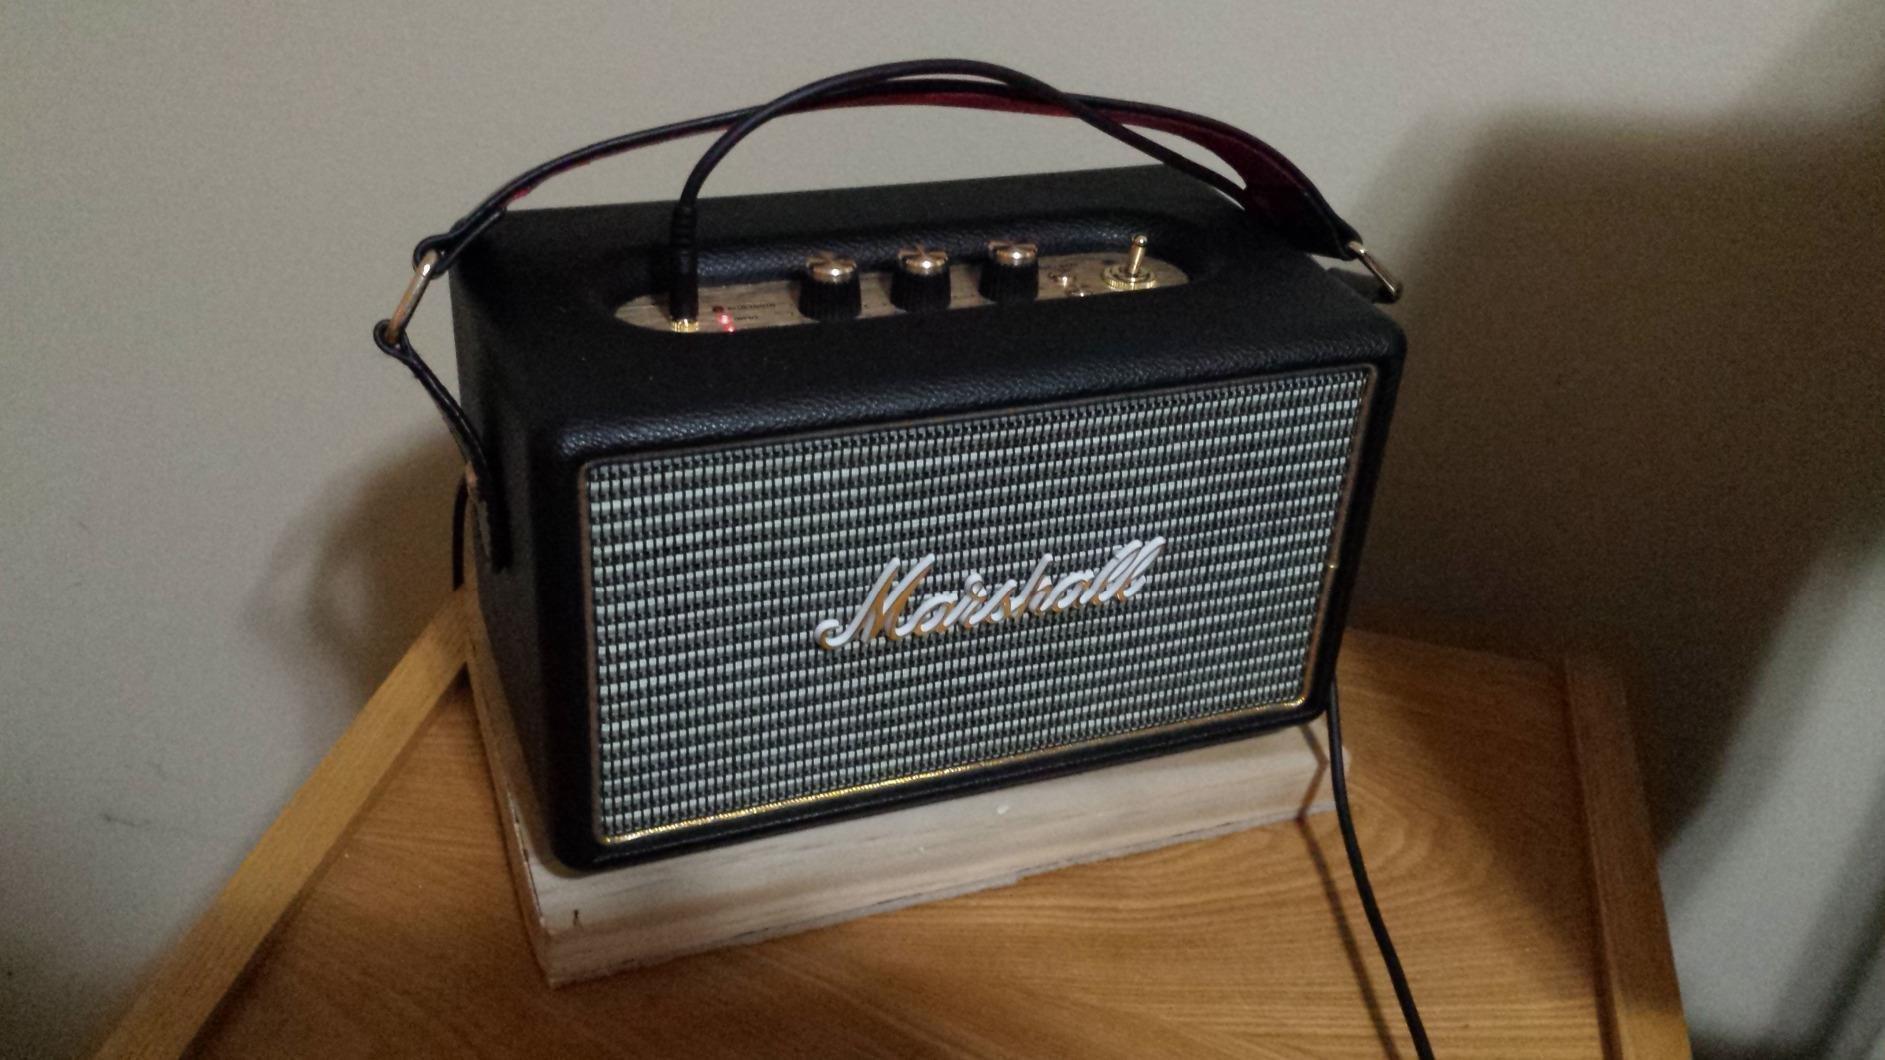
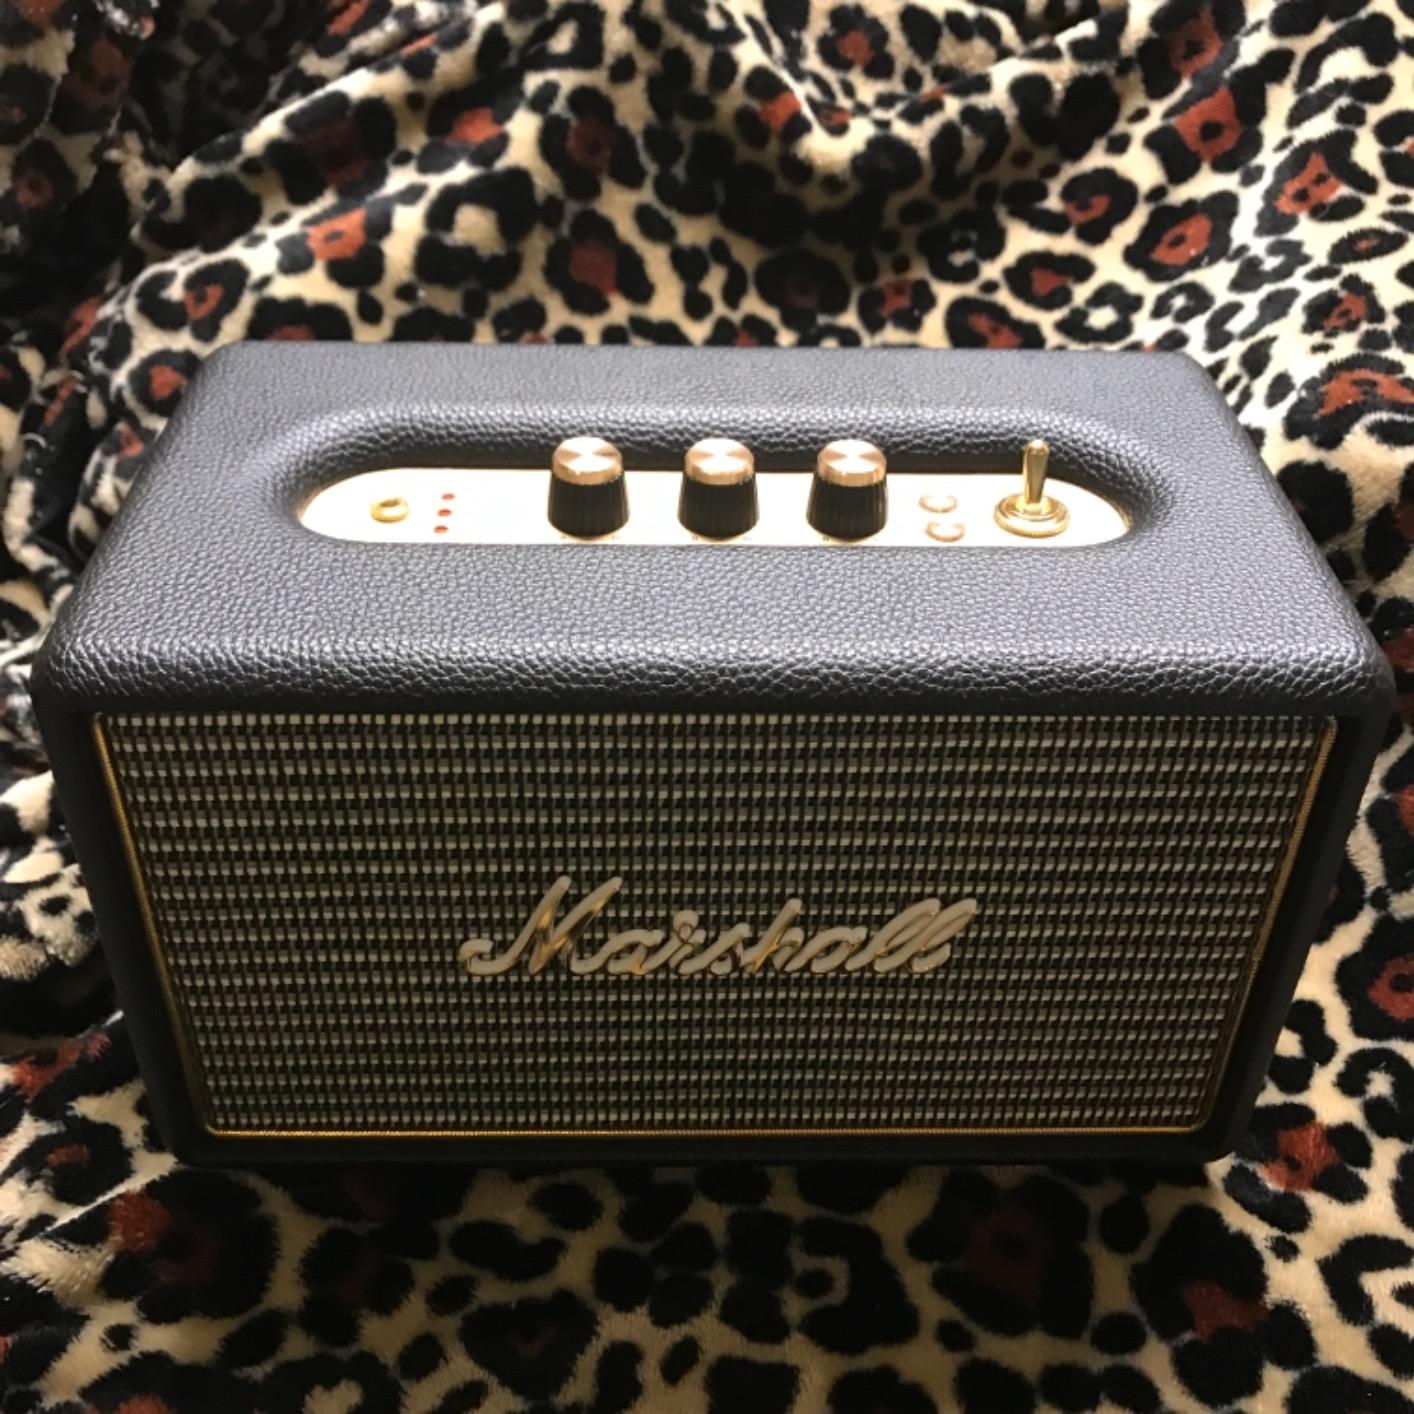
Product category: speaker
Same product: yes